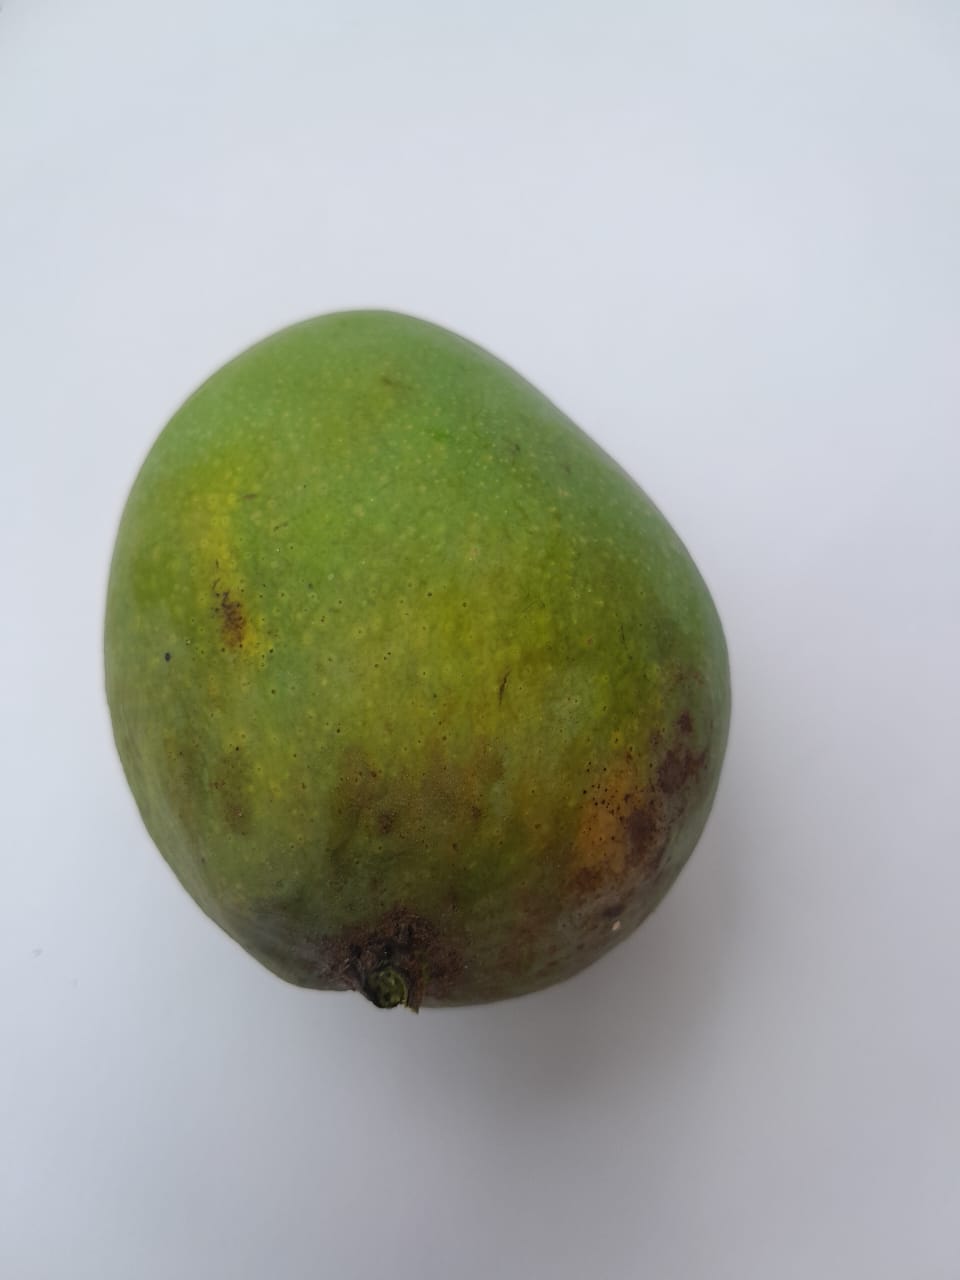
Mango variety: Himsagar